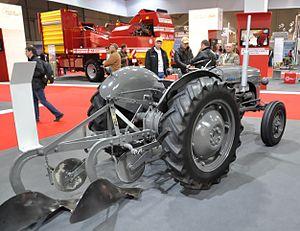
La Ferguson-Brown Company fut une société Britannique de machinerie agricole formée par Harry Ferguson en partenariat avec David Brown.